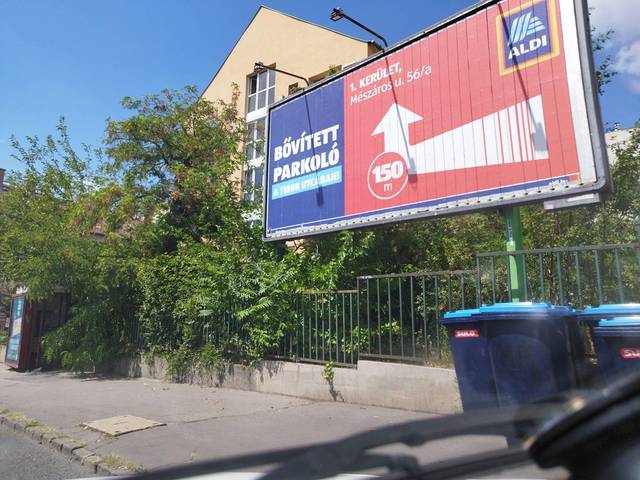
Region: Hungary
Coordinates: 47.489, 19.033